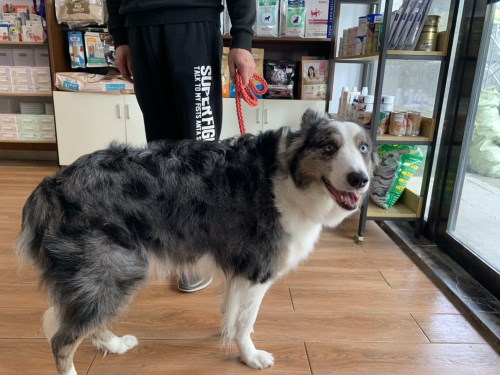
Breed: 2594-n000109-Border_collie